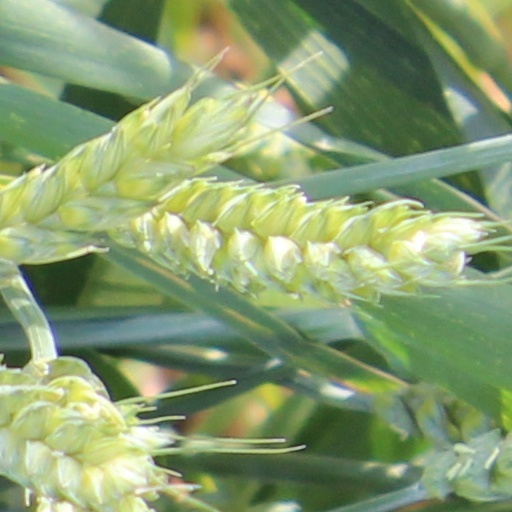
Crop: wheat